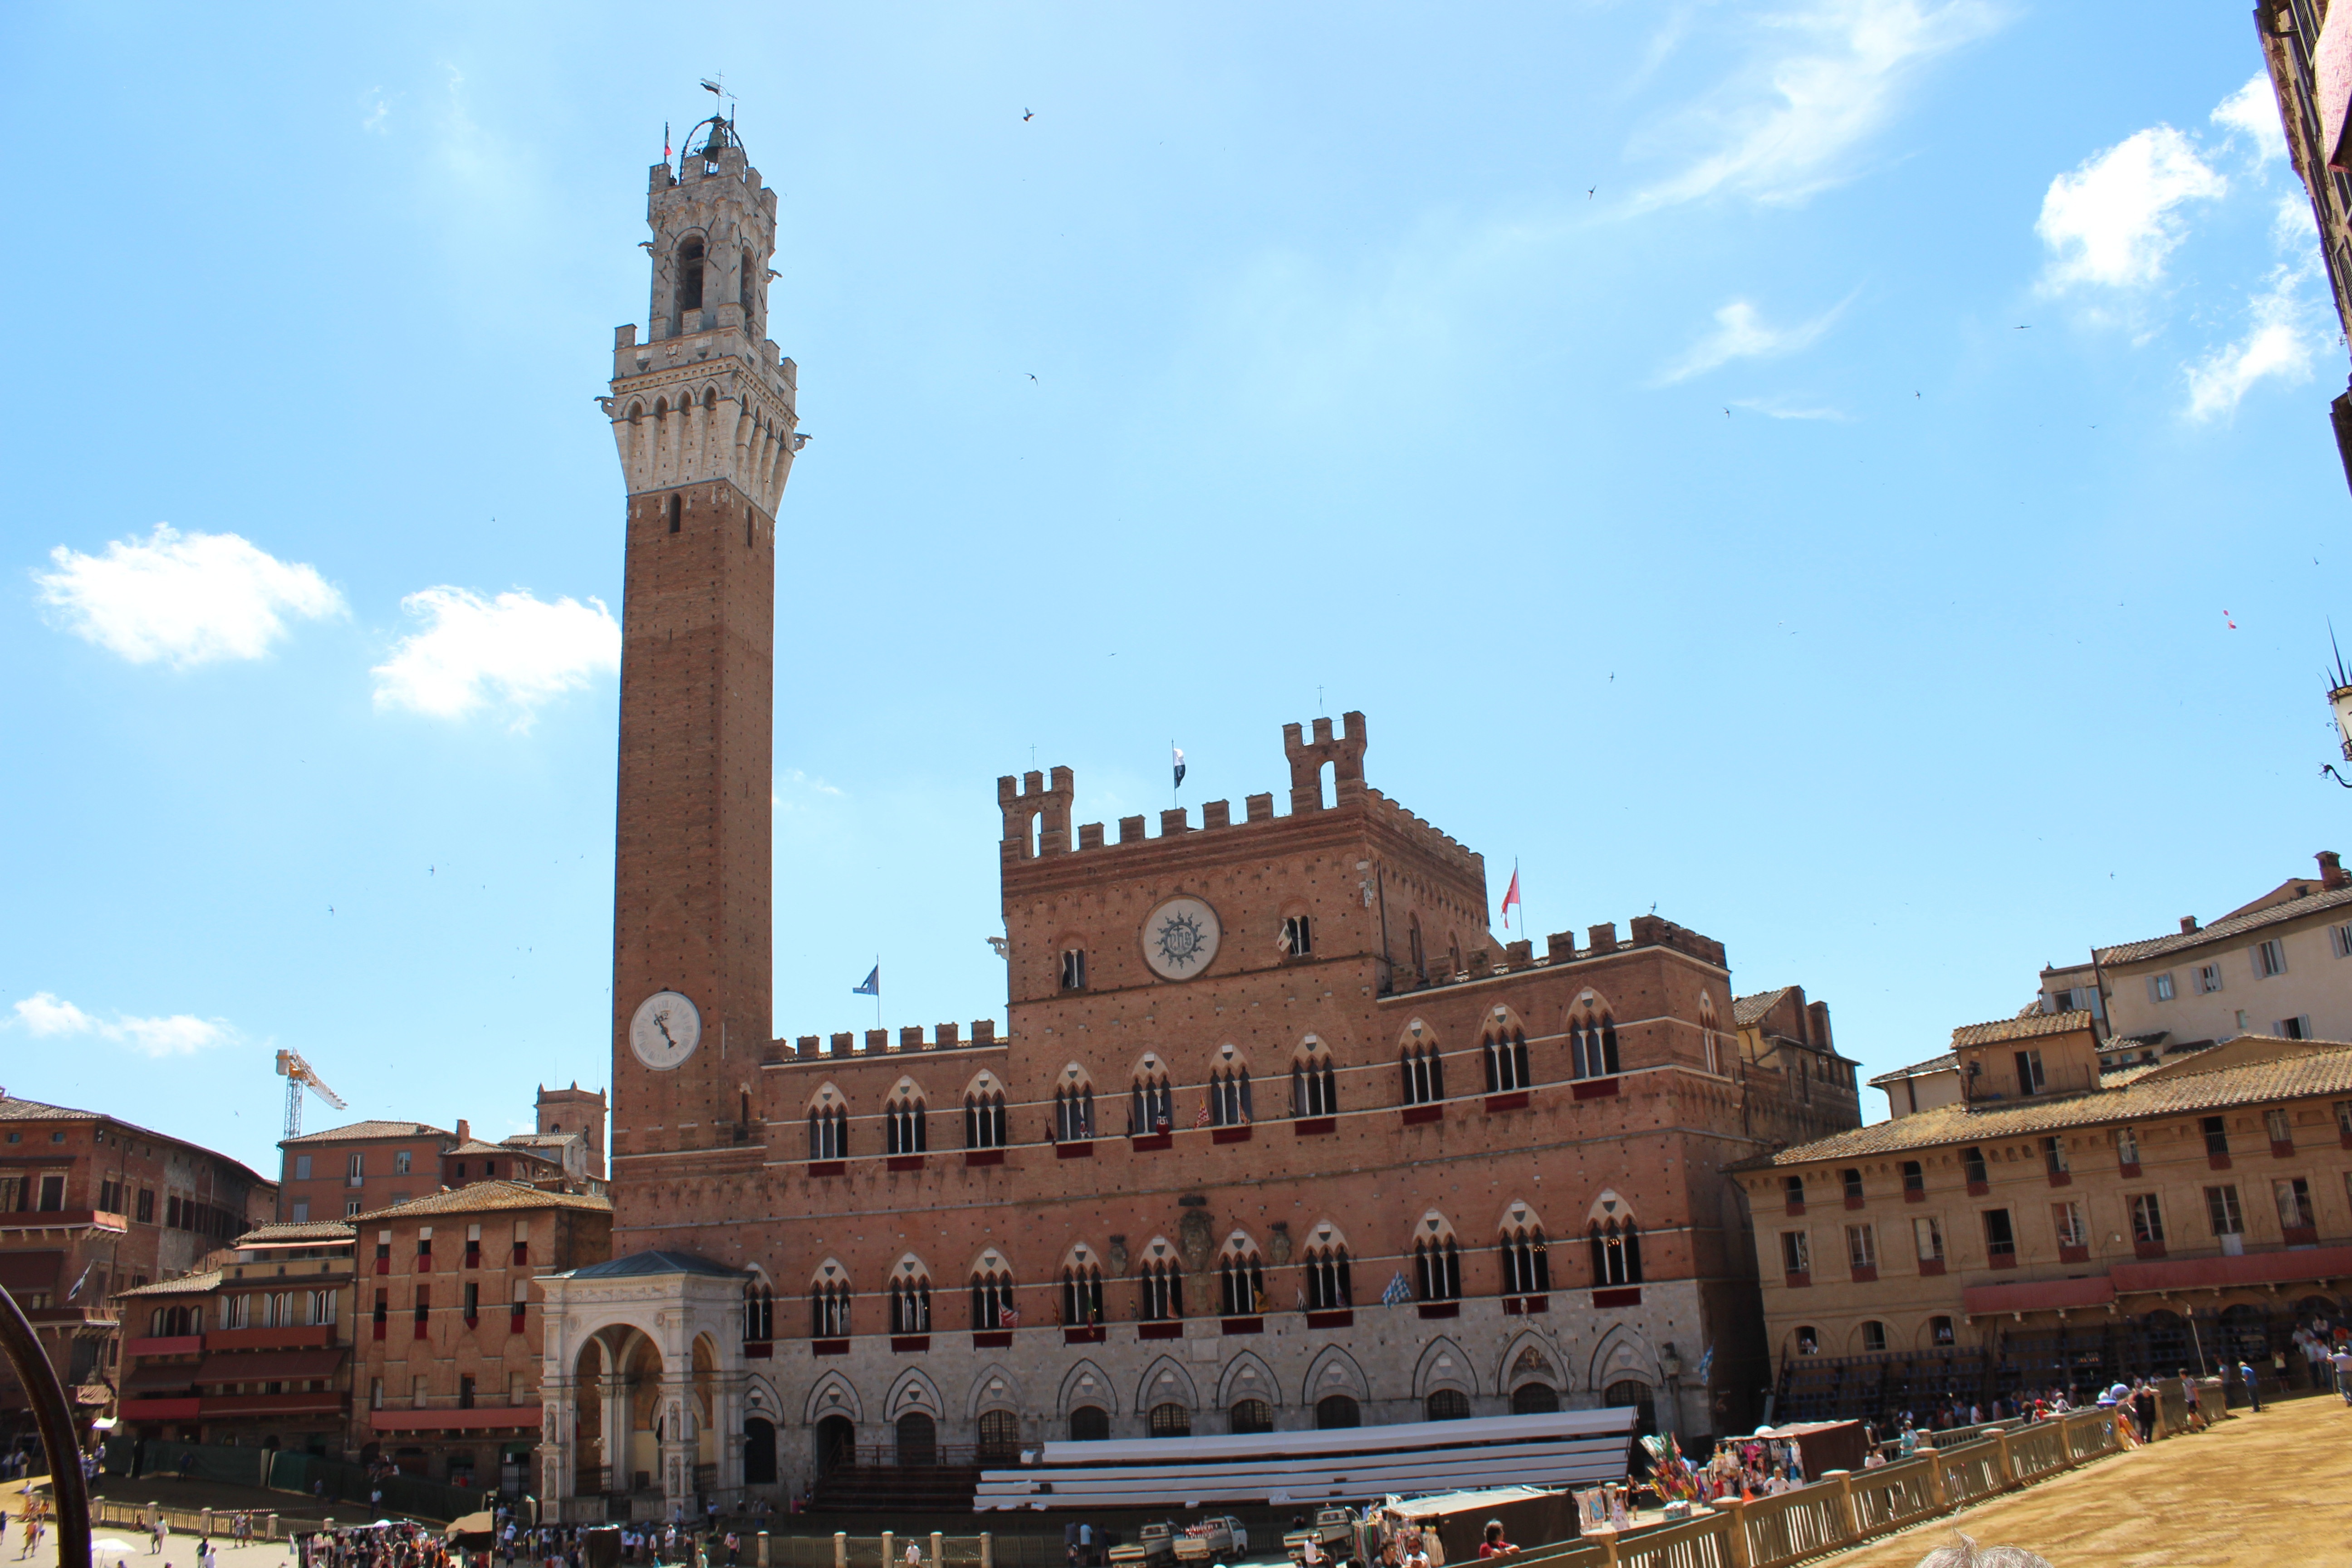
town, palace, city, cityscape, plaza, landmark, tuscany, tourism, town square, piazza, basilica, siena, ancient rome, municipality, historic site, ancient history, human settlement